Supernatural season 13

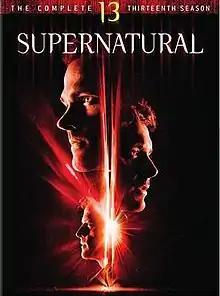
DVD cover art

The thirteenth season of "Supernatural", an American dark fantasy television series created by Eric Kripke, premiered on October 12, 2017, on The CW and concluded on May 17, 2018. The season consists of 23 episodes and aired on Thursdays at 8:00 pm (ET). This is the second season with Andrew Dabb and Robert Singer as showrunners.